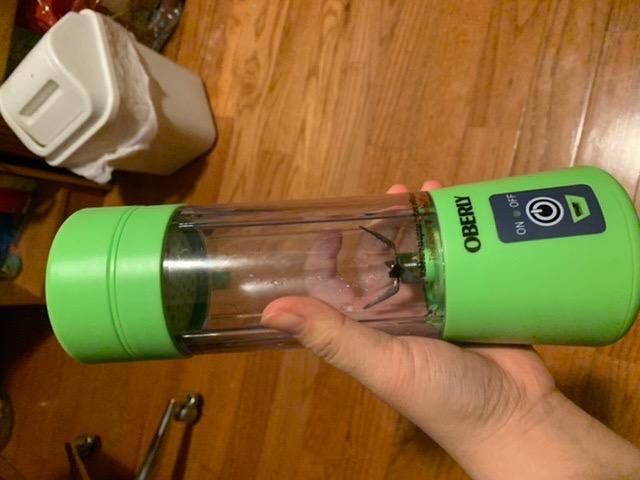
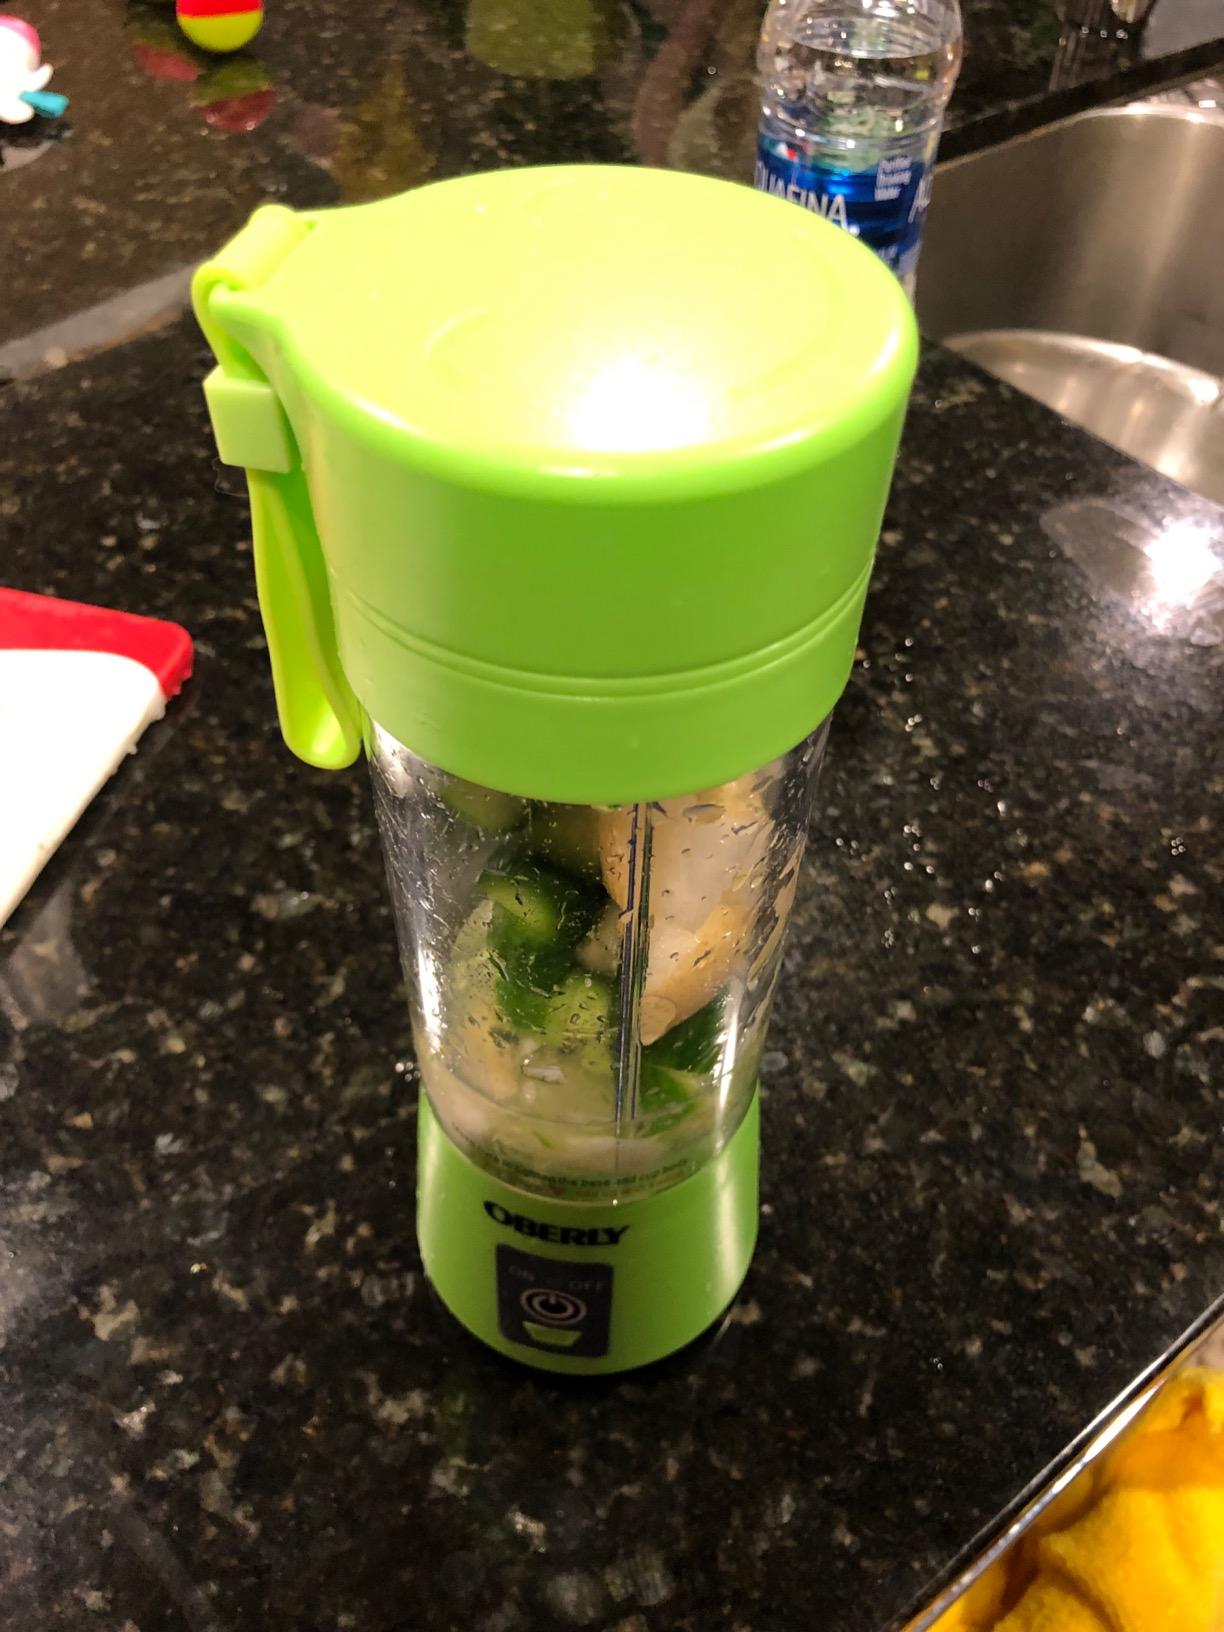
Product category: items_blender
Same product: yes